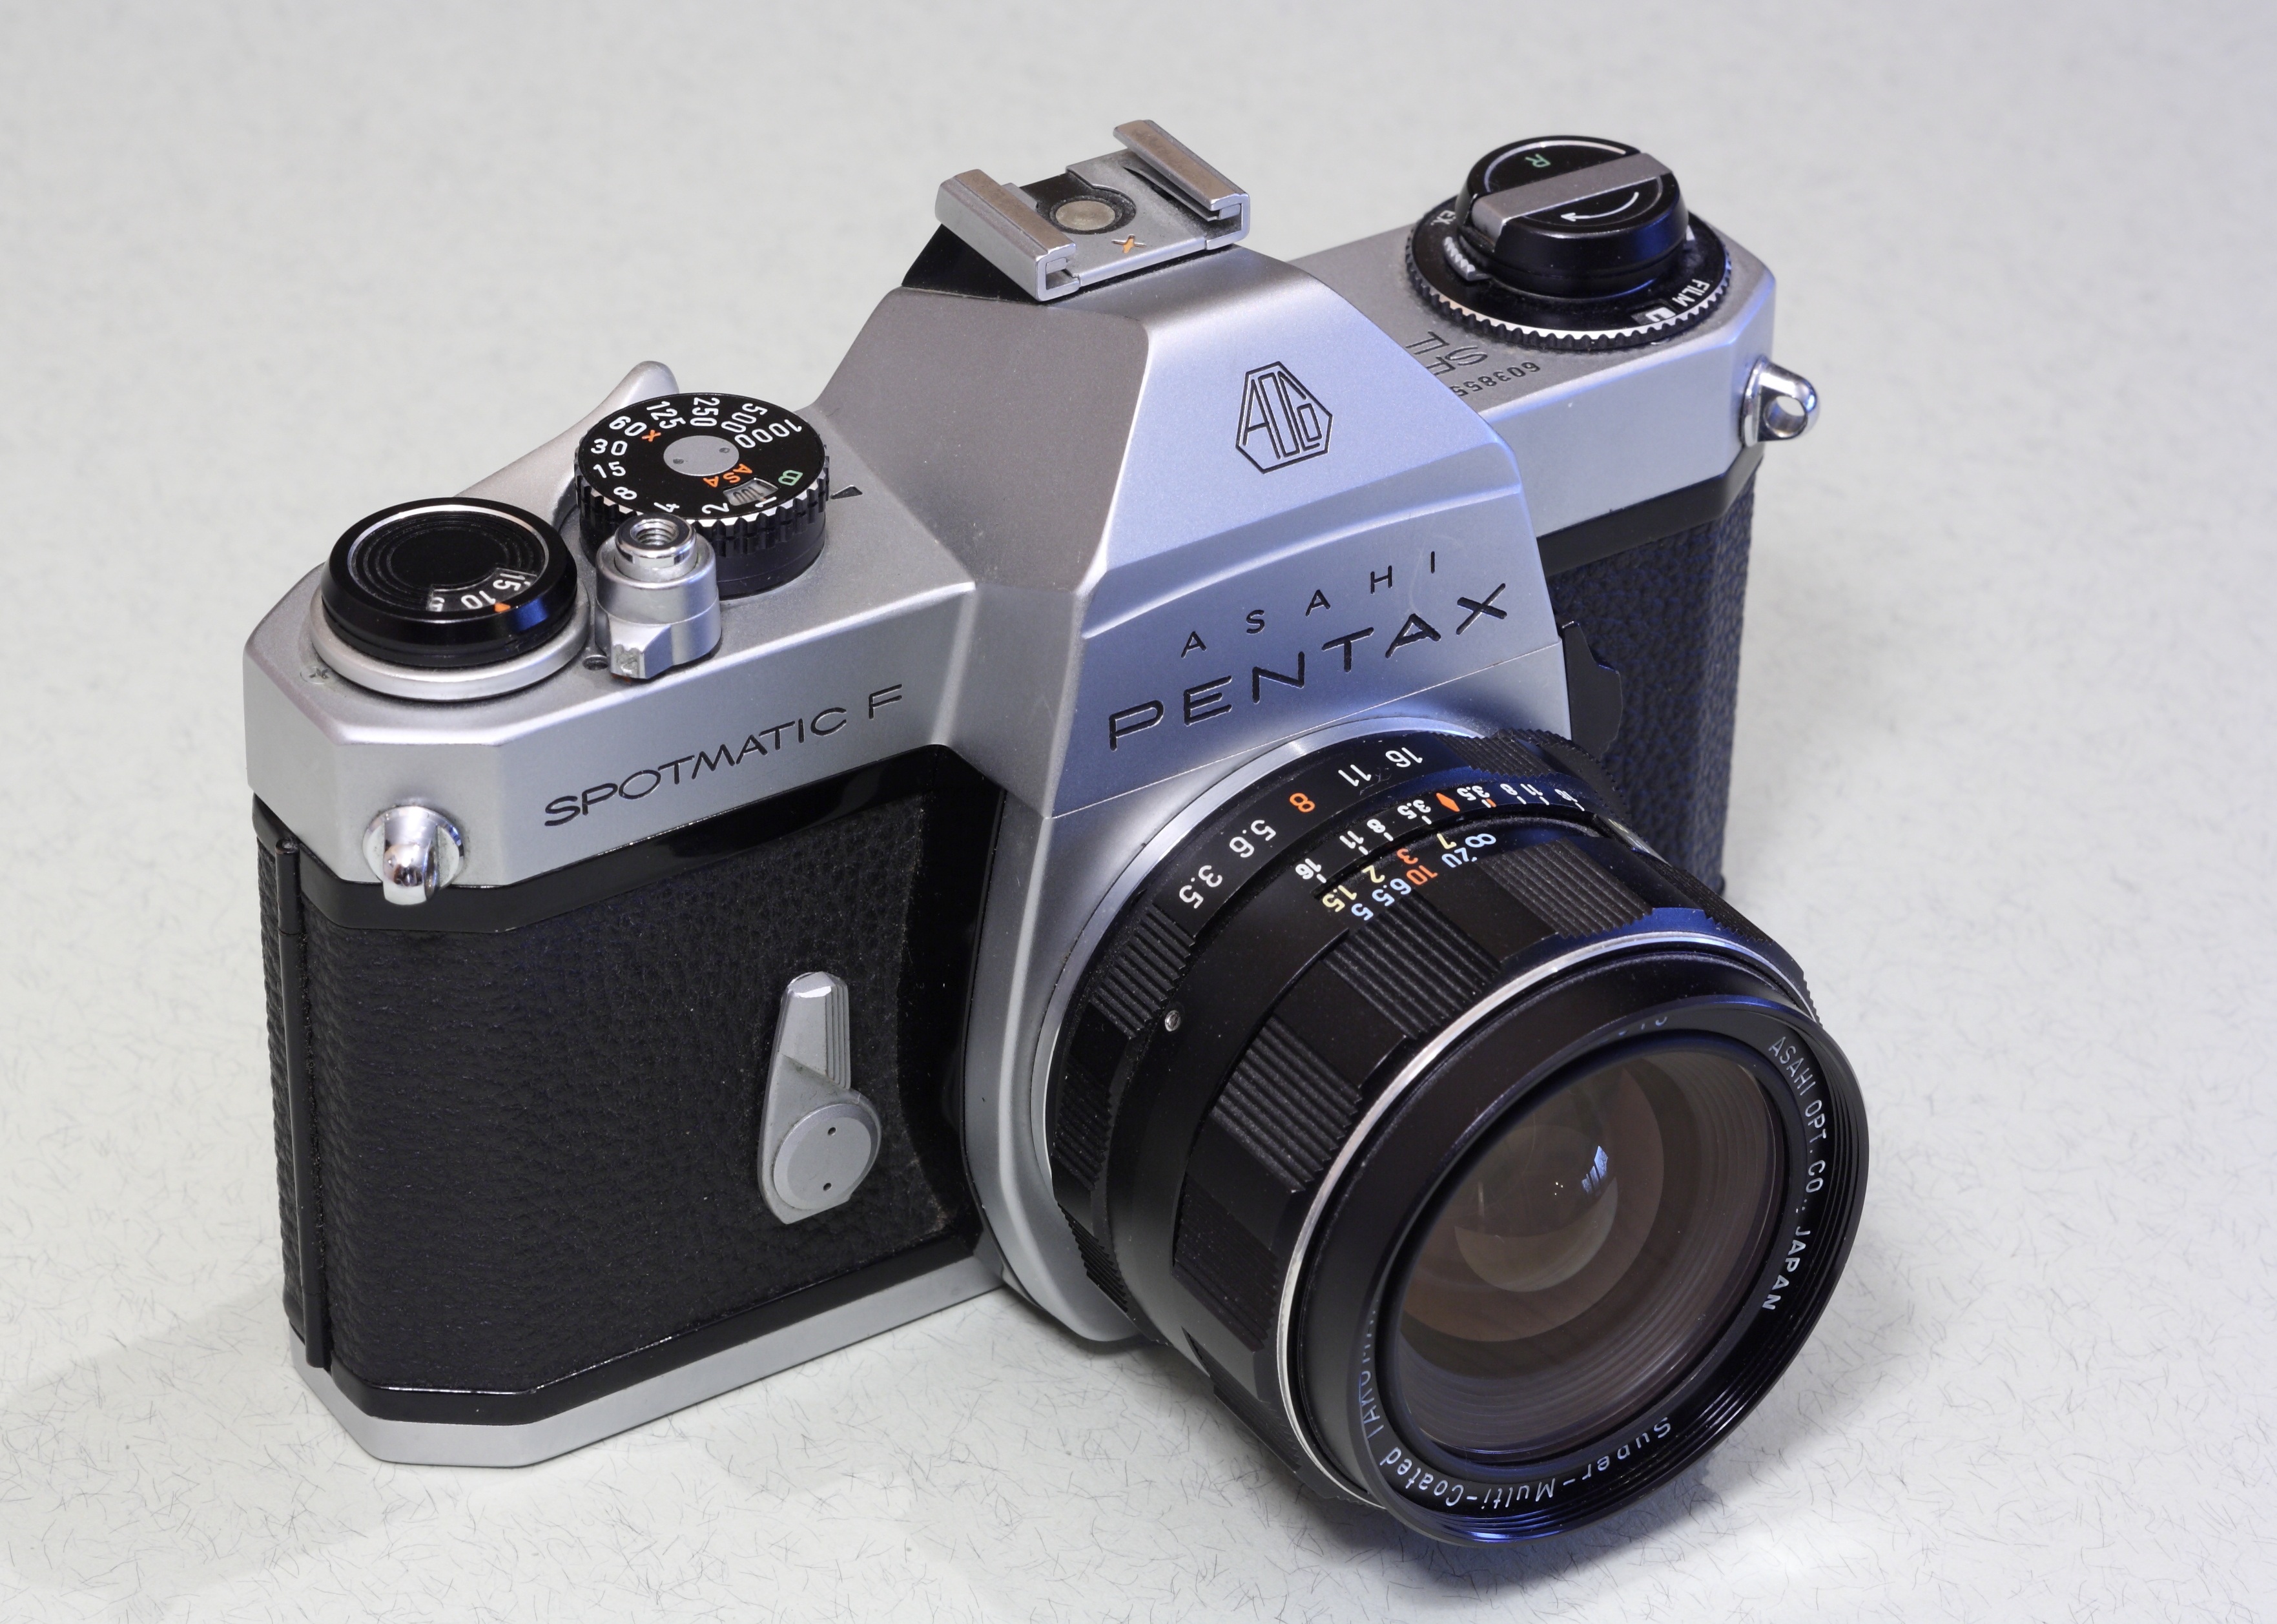
camera, film, slr, lens, asahi, product, reflex camera, digital camera, pentax, reflex, camera lens, m42, takumar, spotmatic, spotmatic f, 35 mm, digital slr, single lens reflex camera, cameras optics, mirrorless interchangeable lens camera